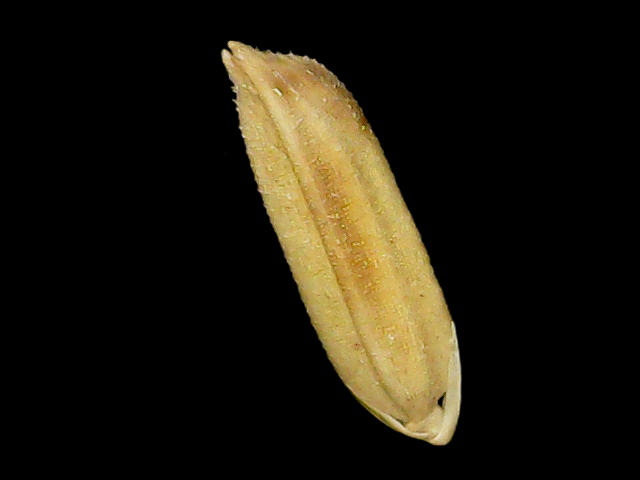
Rice variety: Binadhan21